Jessica Henwick

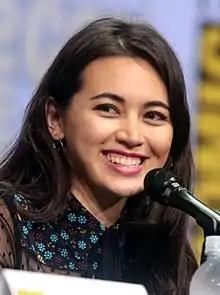
Henwick in 2017

In 2017, Henwick appeared as Colleen Wing in the Netflix television series "Iron Fist". Although critical reception of "Iron Fist" was generally negative, Henwick's performance in the series was well received. She reprised the role for the series "The Defenders", as well as the second season of "Luke Cage". At the end of 2017, Henwick was listed as one of "Variety"s Top Breakout Stars.